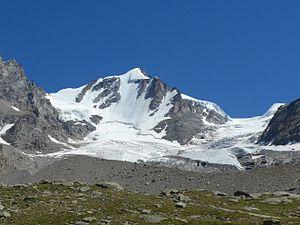
Le Grand Paradis est un sommet des Alpes italiennes occidentales situé entre la province de la Vallée d'Aoste et la ville métropolitaine de Turin. Son altitude est de 4 061 mètres. Il fait partie du massif du Grand-Paradis dont il est le plus haut et le seul à dépasser les 4 000 m. Il est réputé comme un des « 4 000 » des Alpes les plus accessibles. Il sert souvent de première ascension aux alpinistes débutants.